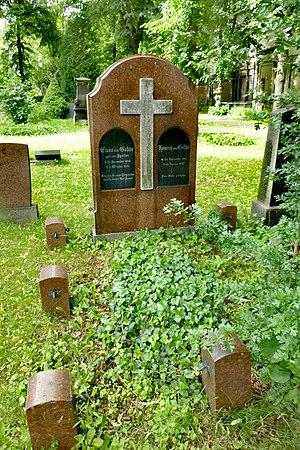
Heinrich Wilhelm Martin von Goßler, né le 29 septembre 1841 à Weißenfels et mort le 10 janvier 1927 à Berlin-Wilmersdorf, est un militaire et ministre de la Guerre prussien.